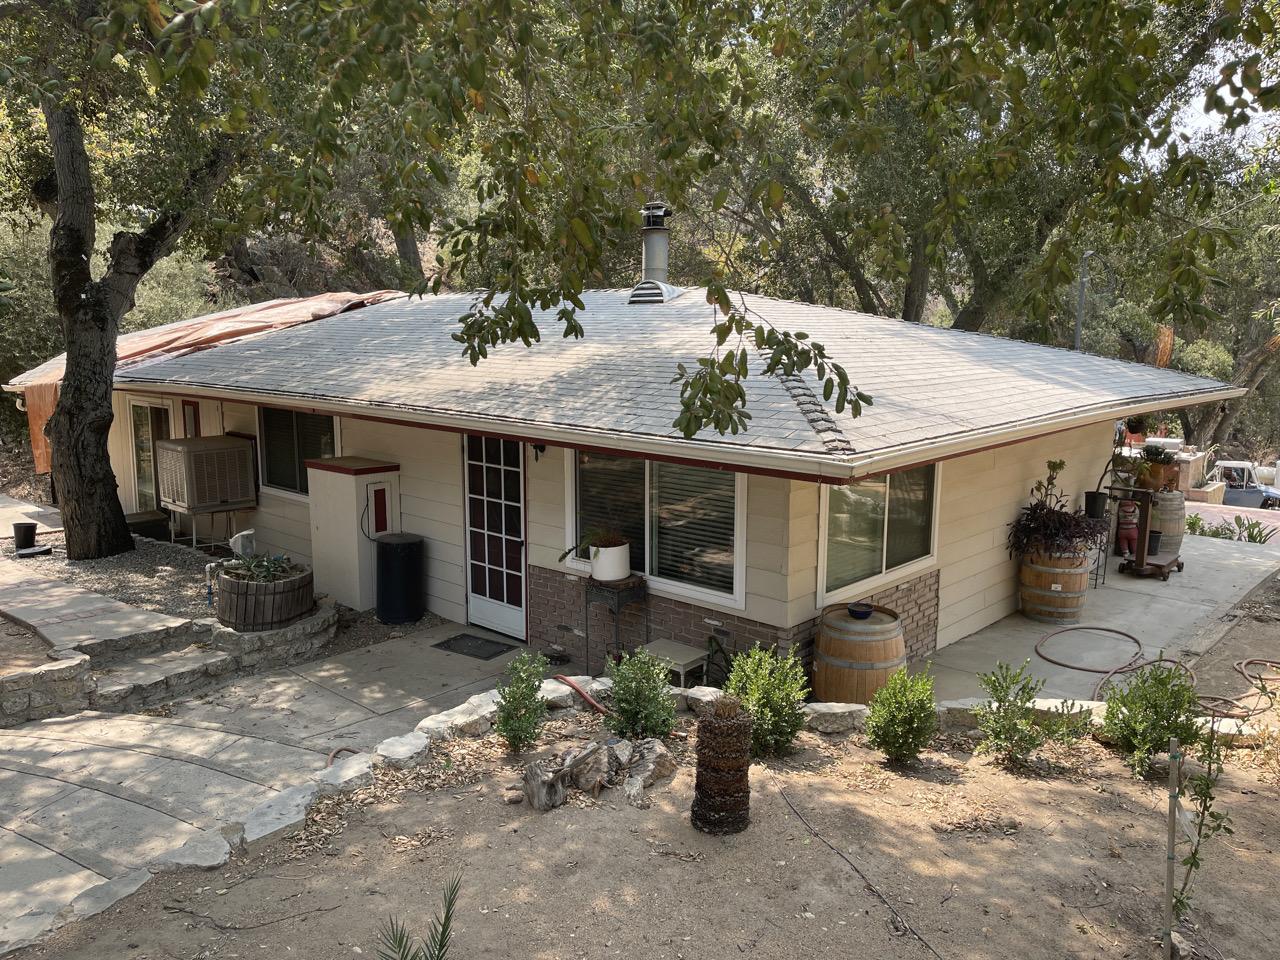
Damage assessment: no_damage